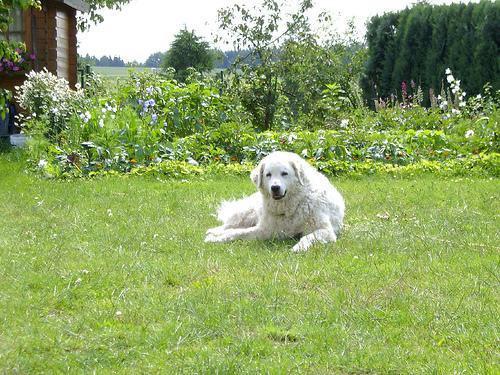
kuvasz